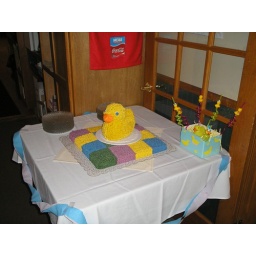
cake table - made by denise